United States Navy

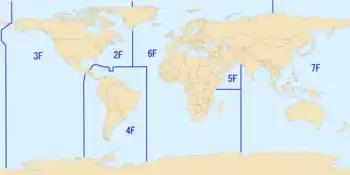
Areas of responsibility for each of the United States Navy fleets. Tenth Fleet serves as the numbered fleet for U.S. Fleet Cyber Command and therefore is not shown.

The U.S. Navy grew into a formidable force in the years prior to World War II, with battleship production being restarted in 1937, commencing with . Though ultimately unsuccessful, Japan tried to neutralize this strategic threat with the surprise attack on Pearl Harbor on 7 December 1941. Following American entry into the war, the U.S. Navy grew tremendously as the United States was faced with a two-front war on the seas. It achieved notable acclaim in the Pacific Theater, where it was instrumental to the Allies' successful "island hopping" campaign. The U.S. Navy participated in many significant battles, including the Battle of the Coral Sea, the Battle of Midway, the Solomon Islands Campaign, the Battle of the Philippine Sea, the Battle of Leyte Gulf, and the Battle of Okinawa. By 1943, the navy's size was larger than the combined fleets of all the other combatant nations in World War II. By war's end in 1945, the U.S. Navy had added hundreds of new ships, including 18 aircraft carriers and 8 battleships, and had over 70% of the world's total numbers and total tonnage of naval vessels of 1,000 tons or greater. At its peak, the U.S. Navy was operating 6,768 ships on V-J Day in August 1945.